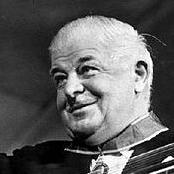
Age: 70